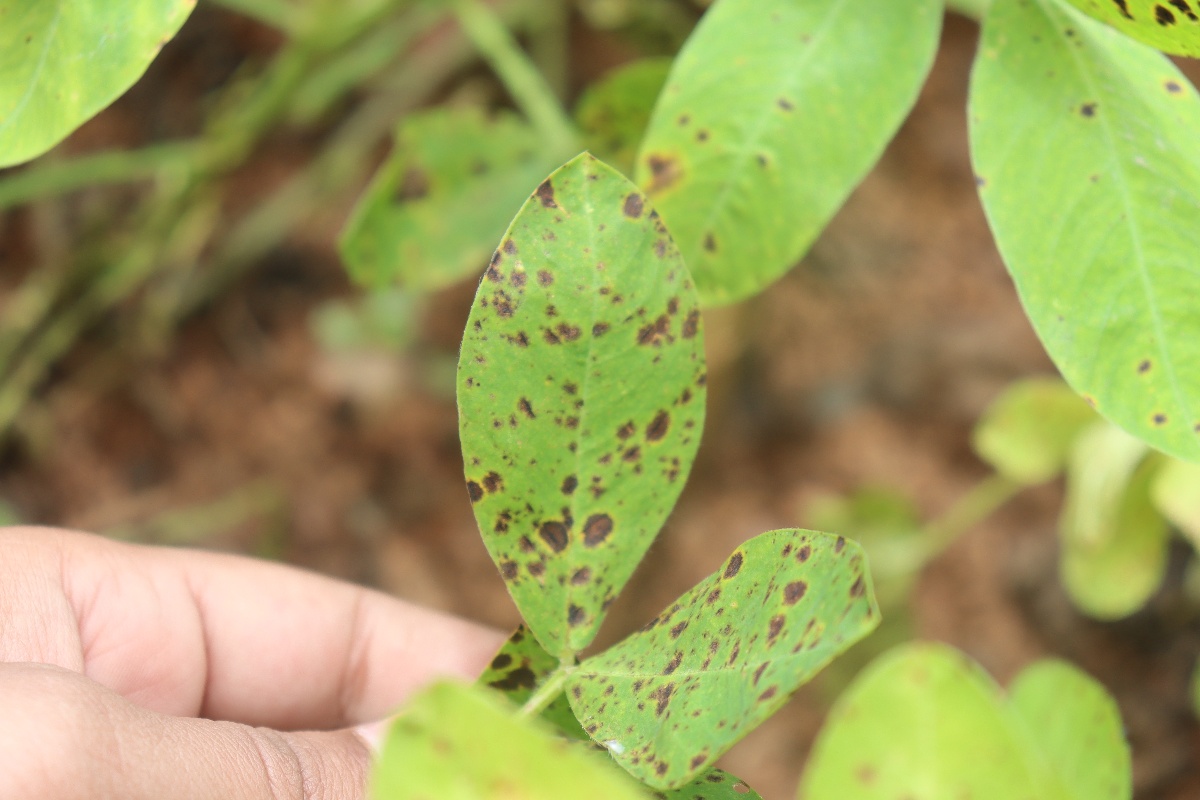
Label: late leaf spot